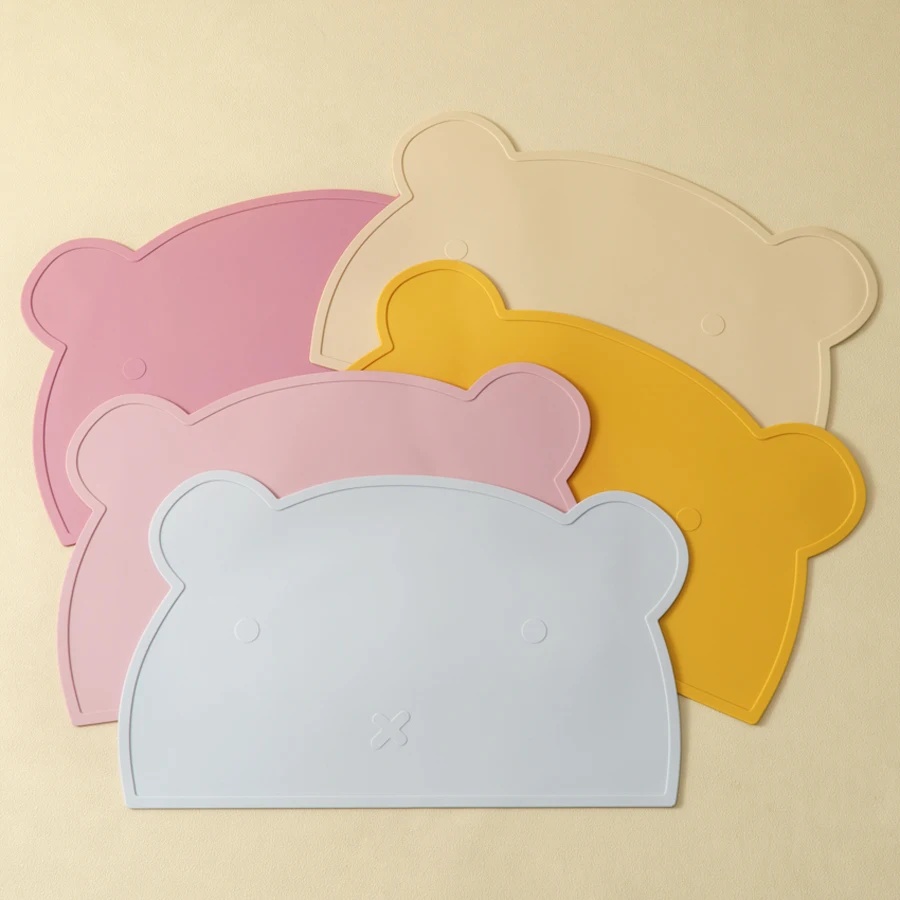
Baby Silicone Placemat - 9 - bs | ONEFY.SHOP
Brand: ONEFY.SHOP
SPECIFICATIONS Baby Silicone Placemat Keep mealtime tidy and enjoyable with the Baby Silicone Placemat , designed for infants and toddlers. Made from soft, durable silicone, this placemat protects surfaces from spills while providing a safe, fun, and easy-to-clean space for your child’s meals. Key Features: Premium Food-Grade Silicone – BPA-free, non-toxic, and completely safe for little ones. Mess-Proof Design – Catches spills, crumbs, and dribbles, keeping your table clean. Non-Slip Base – Stays securely in place on highchairs, tables, or countertops. Durable & Easy to Clean – Flexible silicone is dishwasher safe and long-lasting. Fun & Colorful – Engaging designs make mealtime more enjoyable for toddlers. Why You’ll Love It The Baby Silicone Placemat makes feeding stress-free for parents and fun for children. It encourages self-feeding, protects surfaces, and creates an organized space for every meal, making it an essential for home, daycare, or travel.
Category: Baby & Toddler > Nursing & Feeding